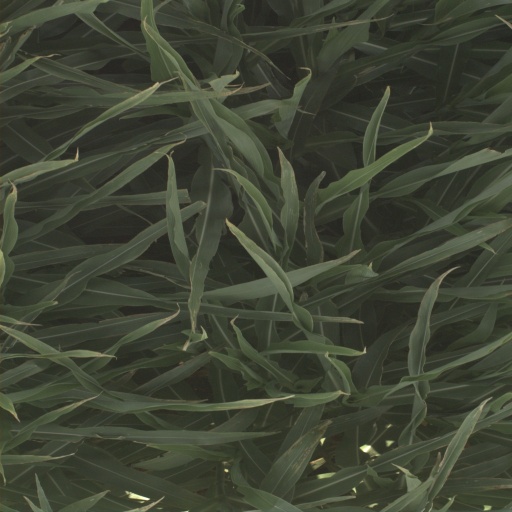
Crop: sorghum